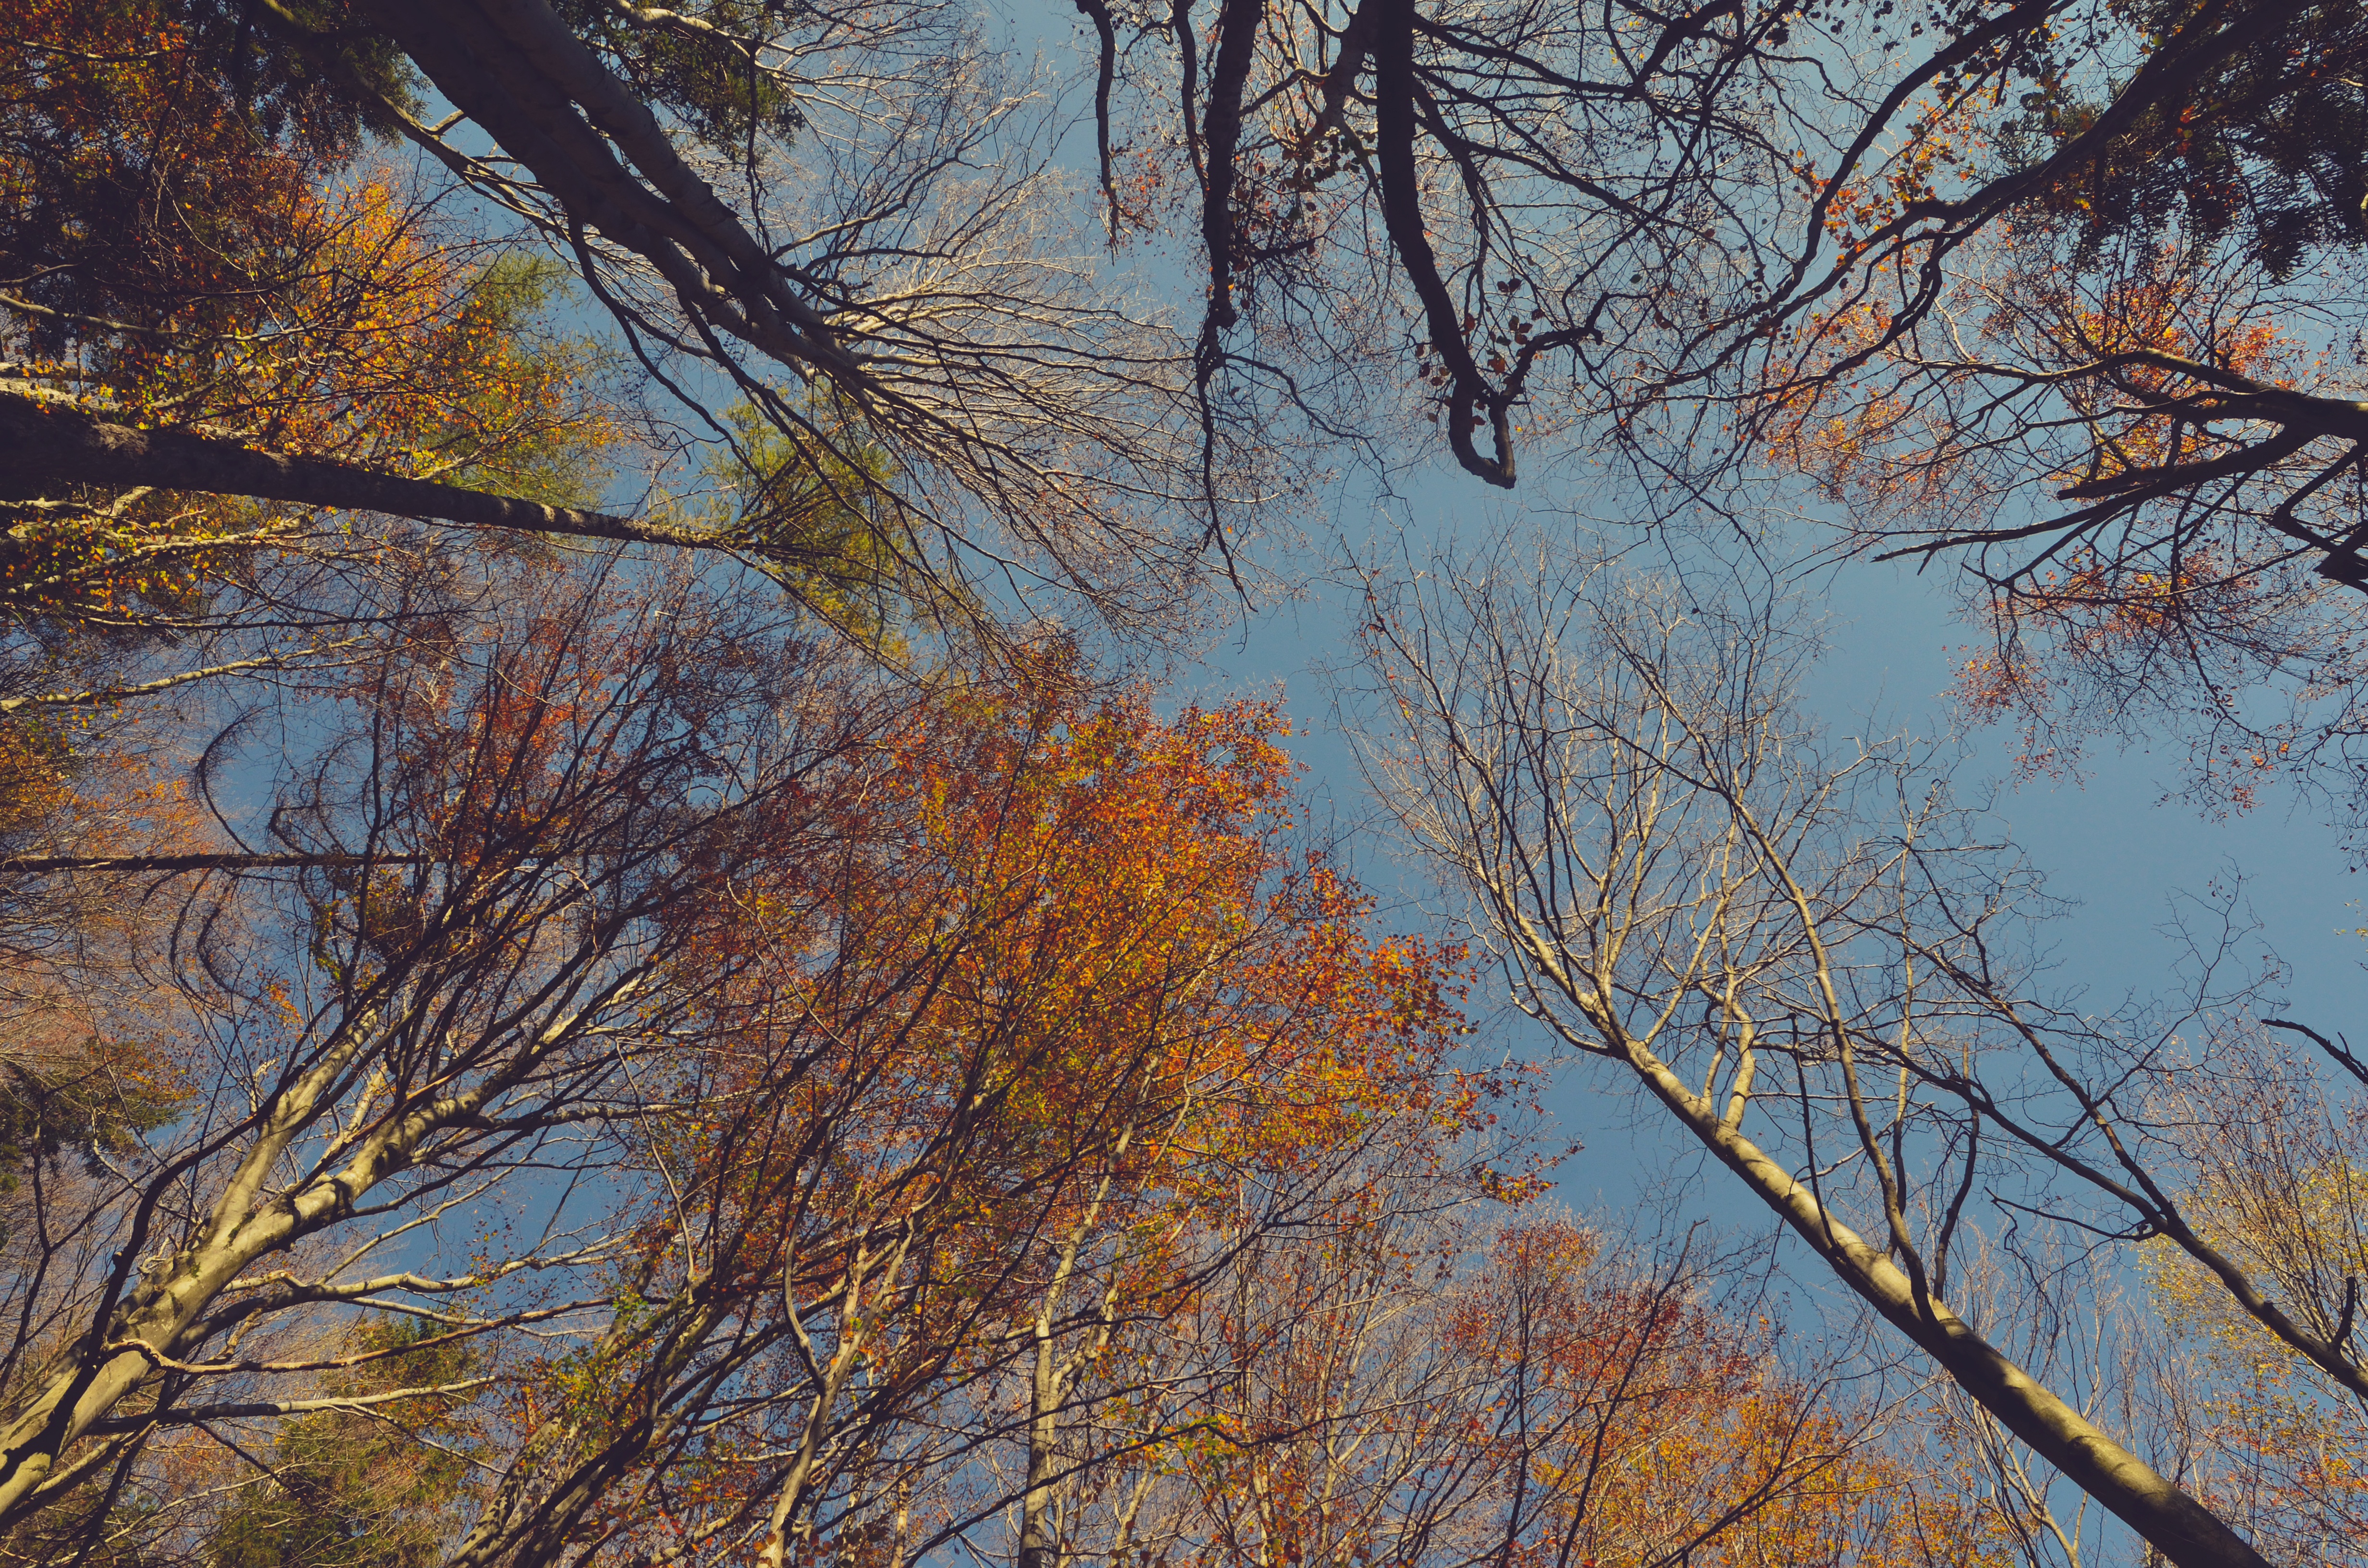
tree, forest, branch, winter, plant, sunlight, morning, leaf, frost, autumn, season, woodland, atmospheric phenomenon, woody plant